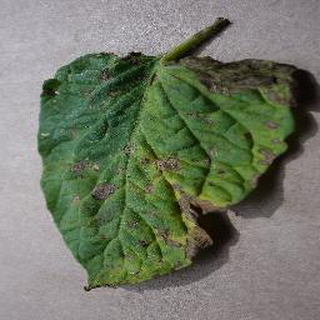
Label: tomato_early_blight